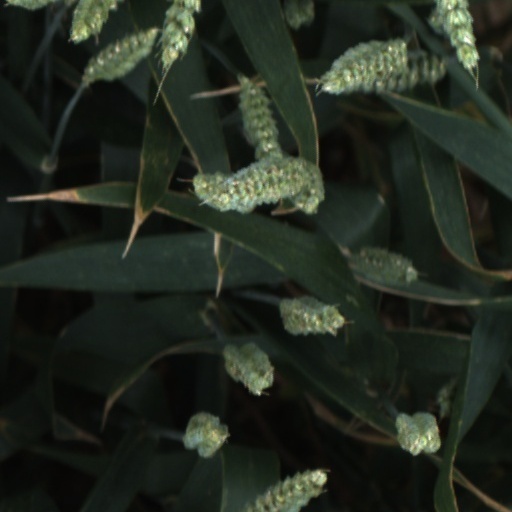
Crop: wheat